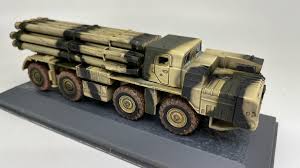
Label: BM-30